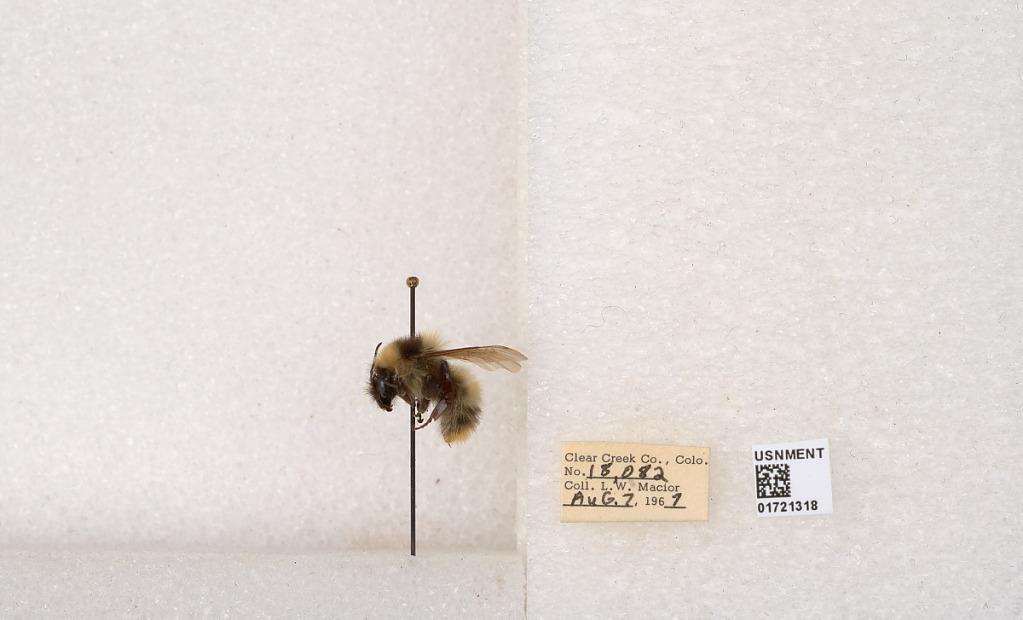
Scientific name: Bombus kirbyellus
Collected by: L. Macior
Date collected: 1967-8-7
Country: United States
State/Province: Colorado
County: Clear Creek
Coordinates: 39.6891, -105.644